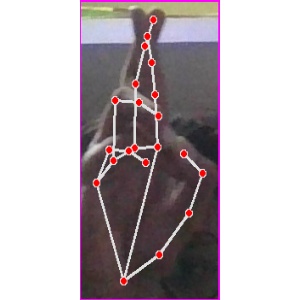
अक्षर: र